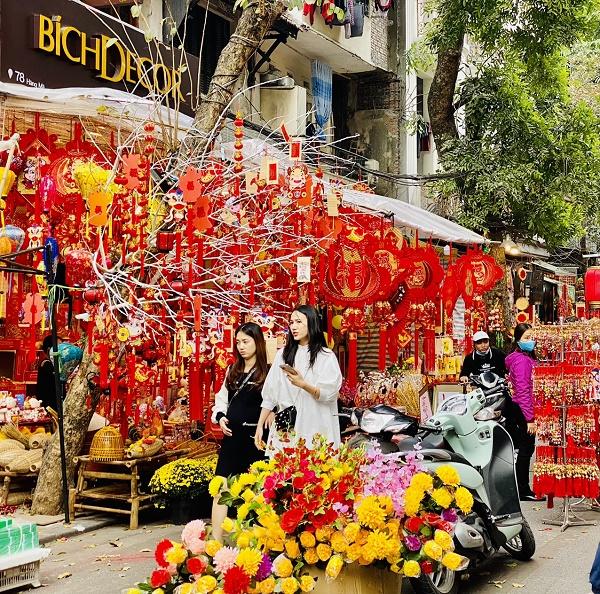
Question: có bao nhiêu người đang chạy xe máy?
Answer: có một người đang chạy xe máy